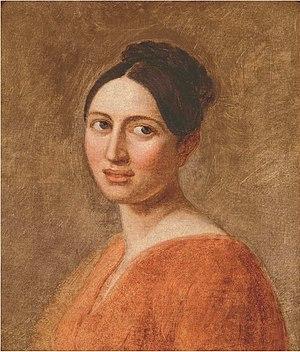
Sophie Wilhelmine Bertha Ørsted née Oehlenschläger 16 juillet 1782 à Copenhague et morte le 9 février 1818 dans la même ville, est une mondaine et muse danoise.